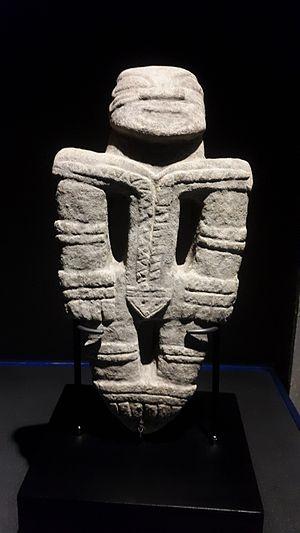
La culture Diquis était une culture indigène précolombienne née dans l'actuel Costa Rica, dans la vallée du río Grande de Térraba appelé Diquis ou Dí´Crí, grande eau, en Boruca.